Mud volcano

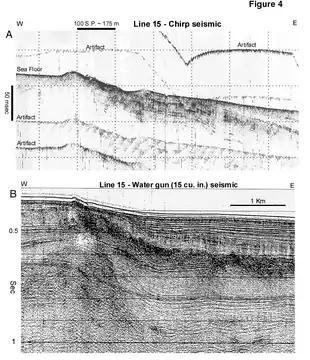
Mud volcano in the Gulf of Mexico sea bottom

A mud volcano may be the result of a piercement structure created by a pressurized mud diapir that breaches the Earth's surface or ocean bottom. Their temperatures may be as low as the freezing point of the ejected materials, particularly when venting is associated with the creation of hydrocarbon clathrate hydrate deposits. Mud volcanoes are often associated with petroleum deposits and tectonic subduction zones and orogenic belts; hydrocarbon gases are often erupted. They are also often associated with lava volcanoes; in the case of such close proximity, mud volcanoes emit incombustible gases including helium, whereas lone mud volcanoes are more likely to emit methane.